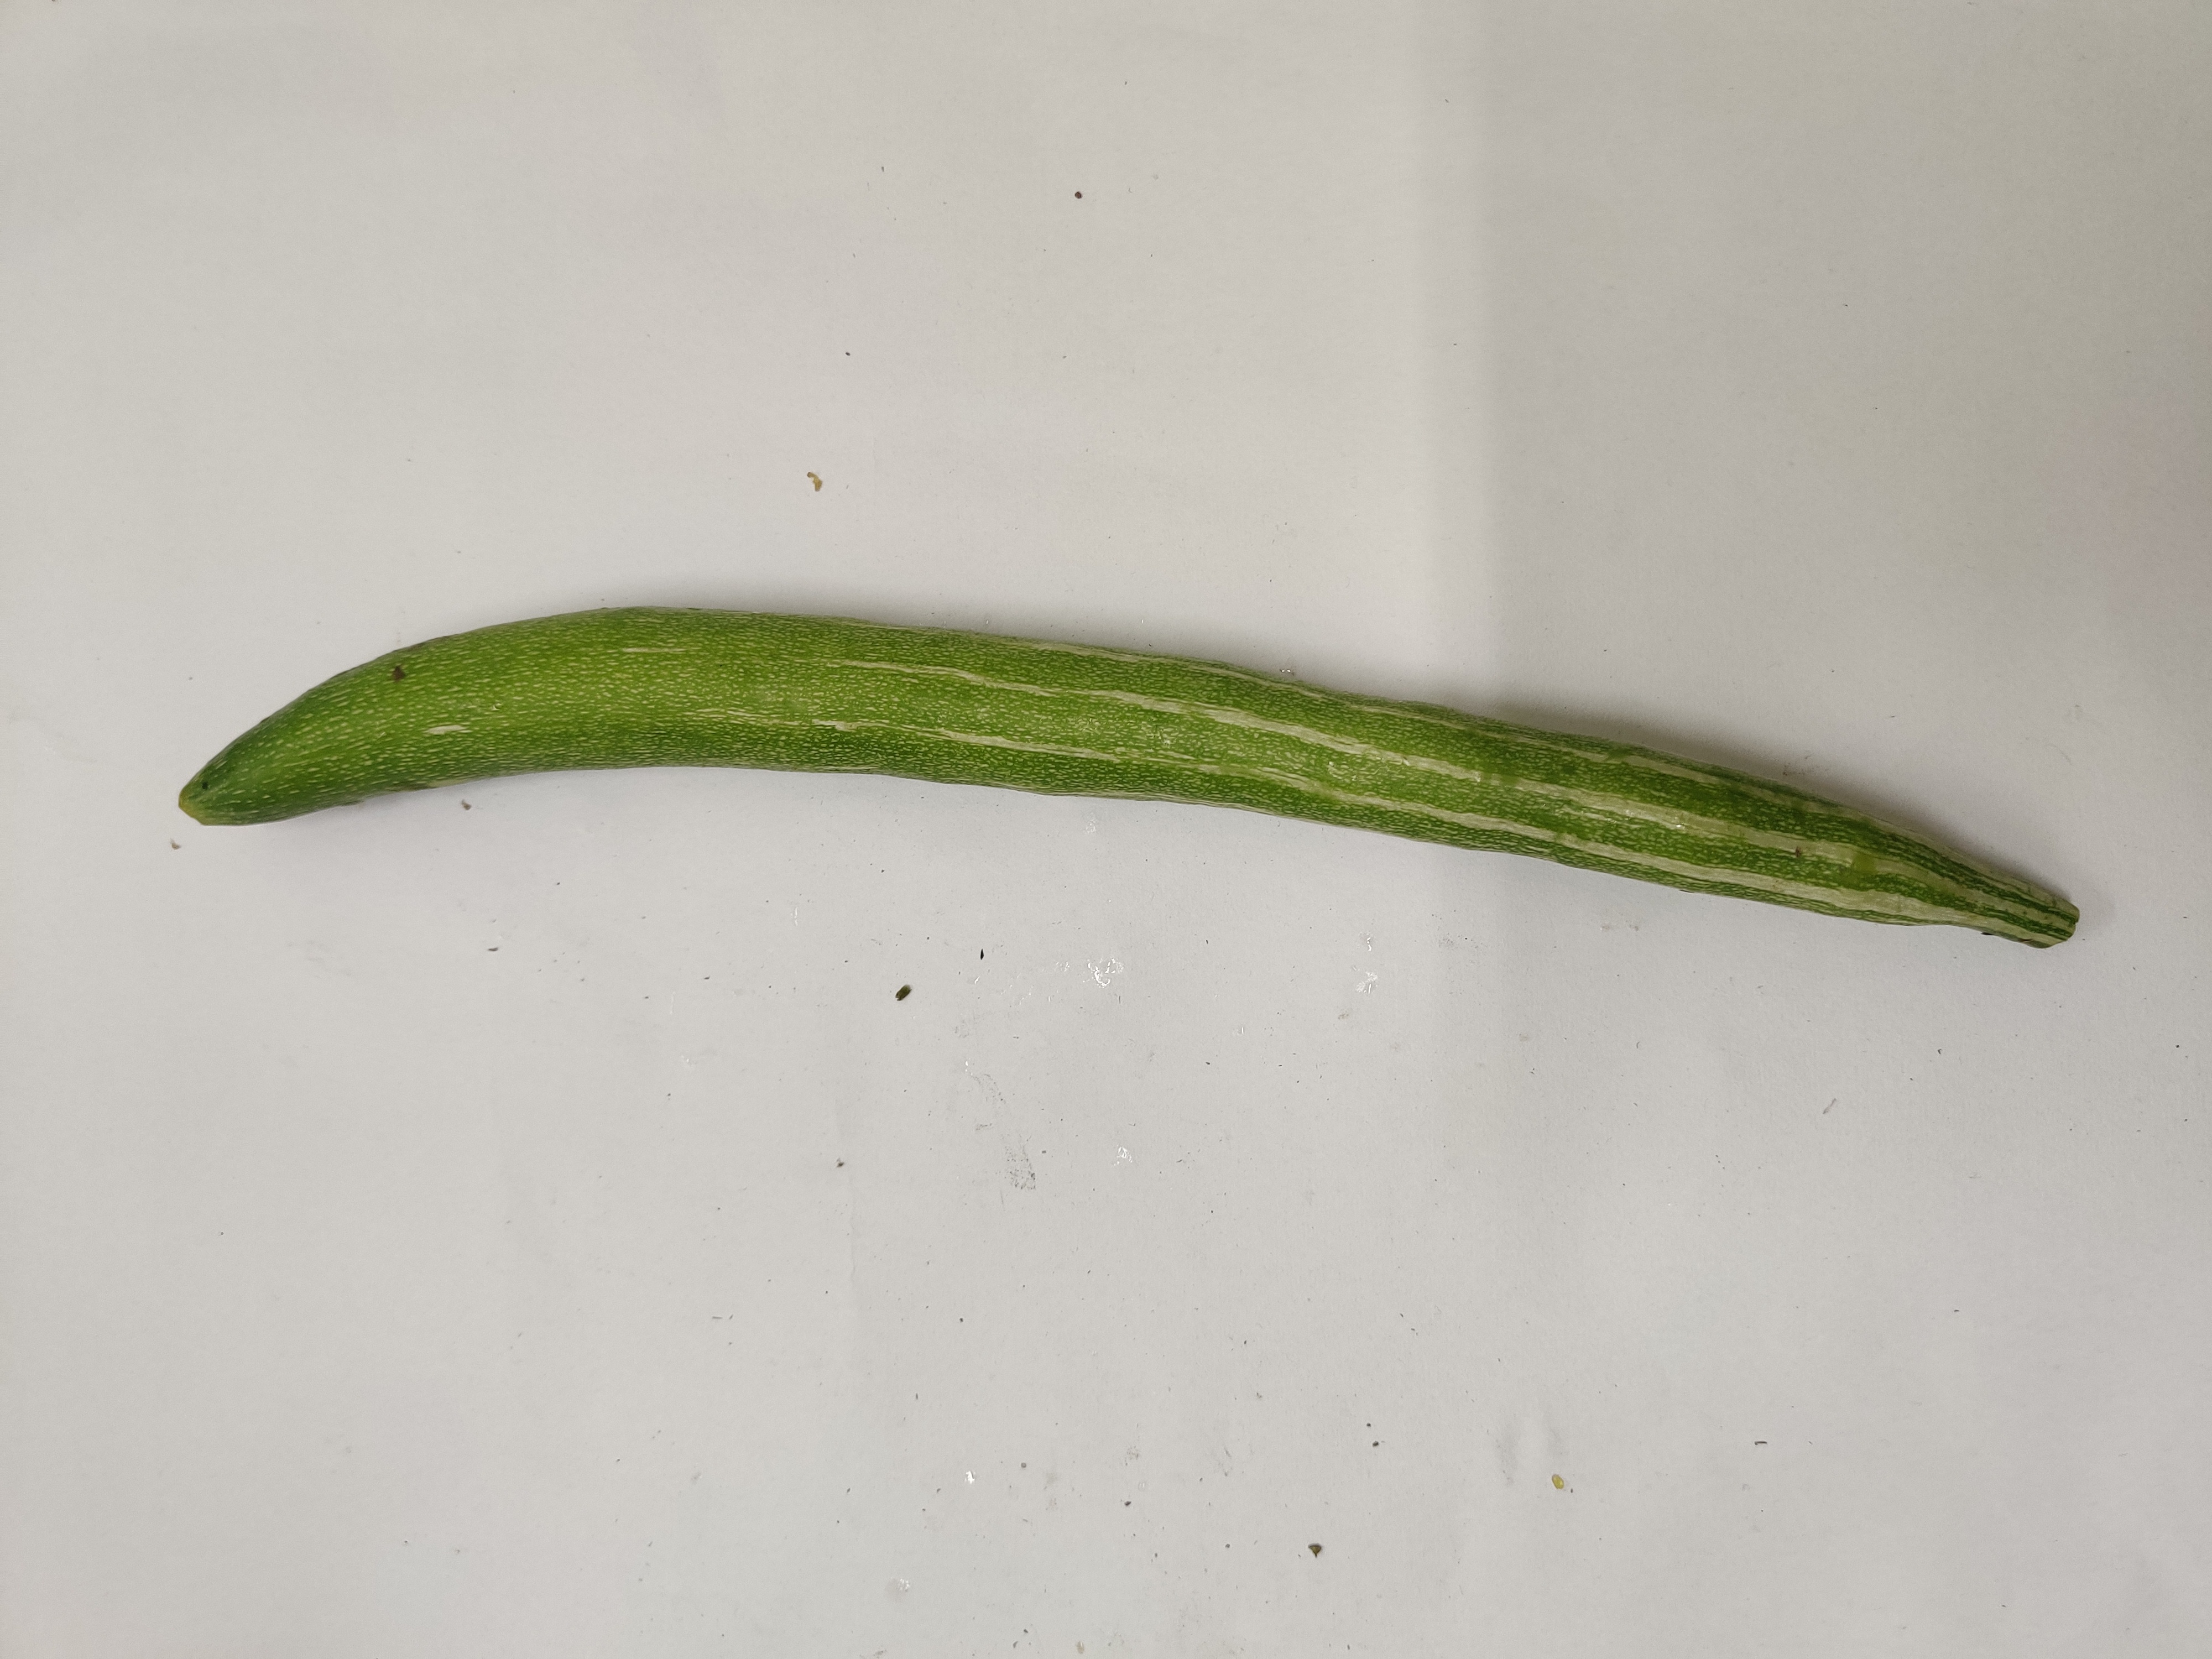
Crop: Snake Gourd
Condition: Fresh